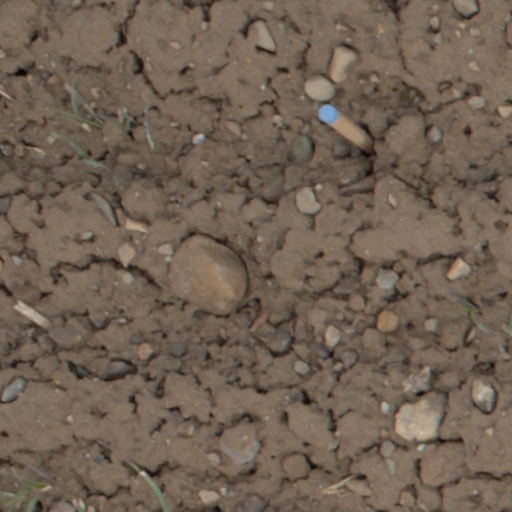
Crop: wheat